Brachygnathism

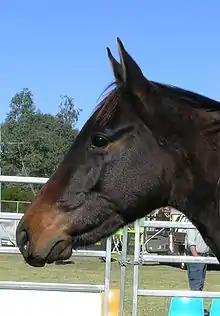
Horse with parrot mouth

Brachygnathism, or colloquially parrot mouth, is the uneven alignment of the upper and lower teeth in animals. In serious cases, the upper teeth protrude beyond the lower teeth. Problem with parrot mouth occur if the molars at the back of the mouth are also uneven, resulting in large hooks forming on the upper molars and the rear of the lower back molars. Horses with parrot mouth often require dental treatment at least every six months to remove the hooks and maintain alignment.